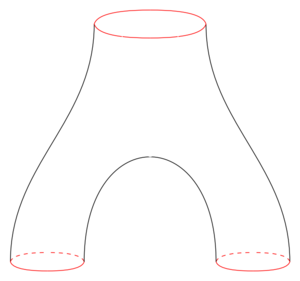
Une paire de pantalons au sens mathématique, c'est-à-dire une surface compacte de genre 0 ayant 3 composantes de bord (en rouge).